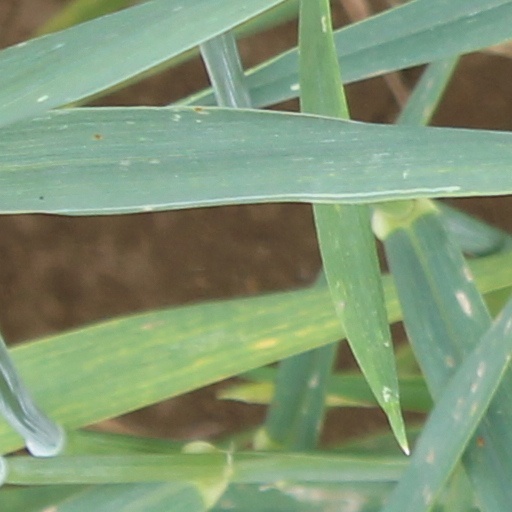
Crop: wheat